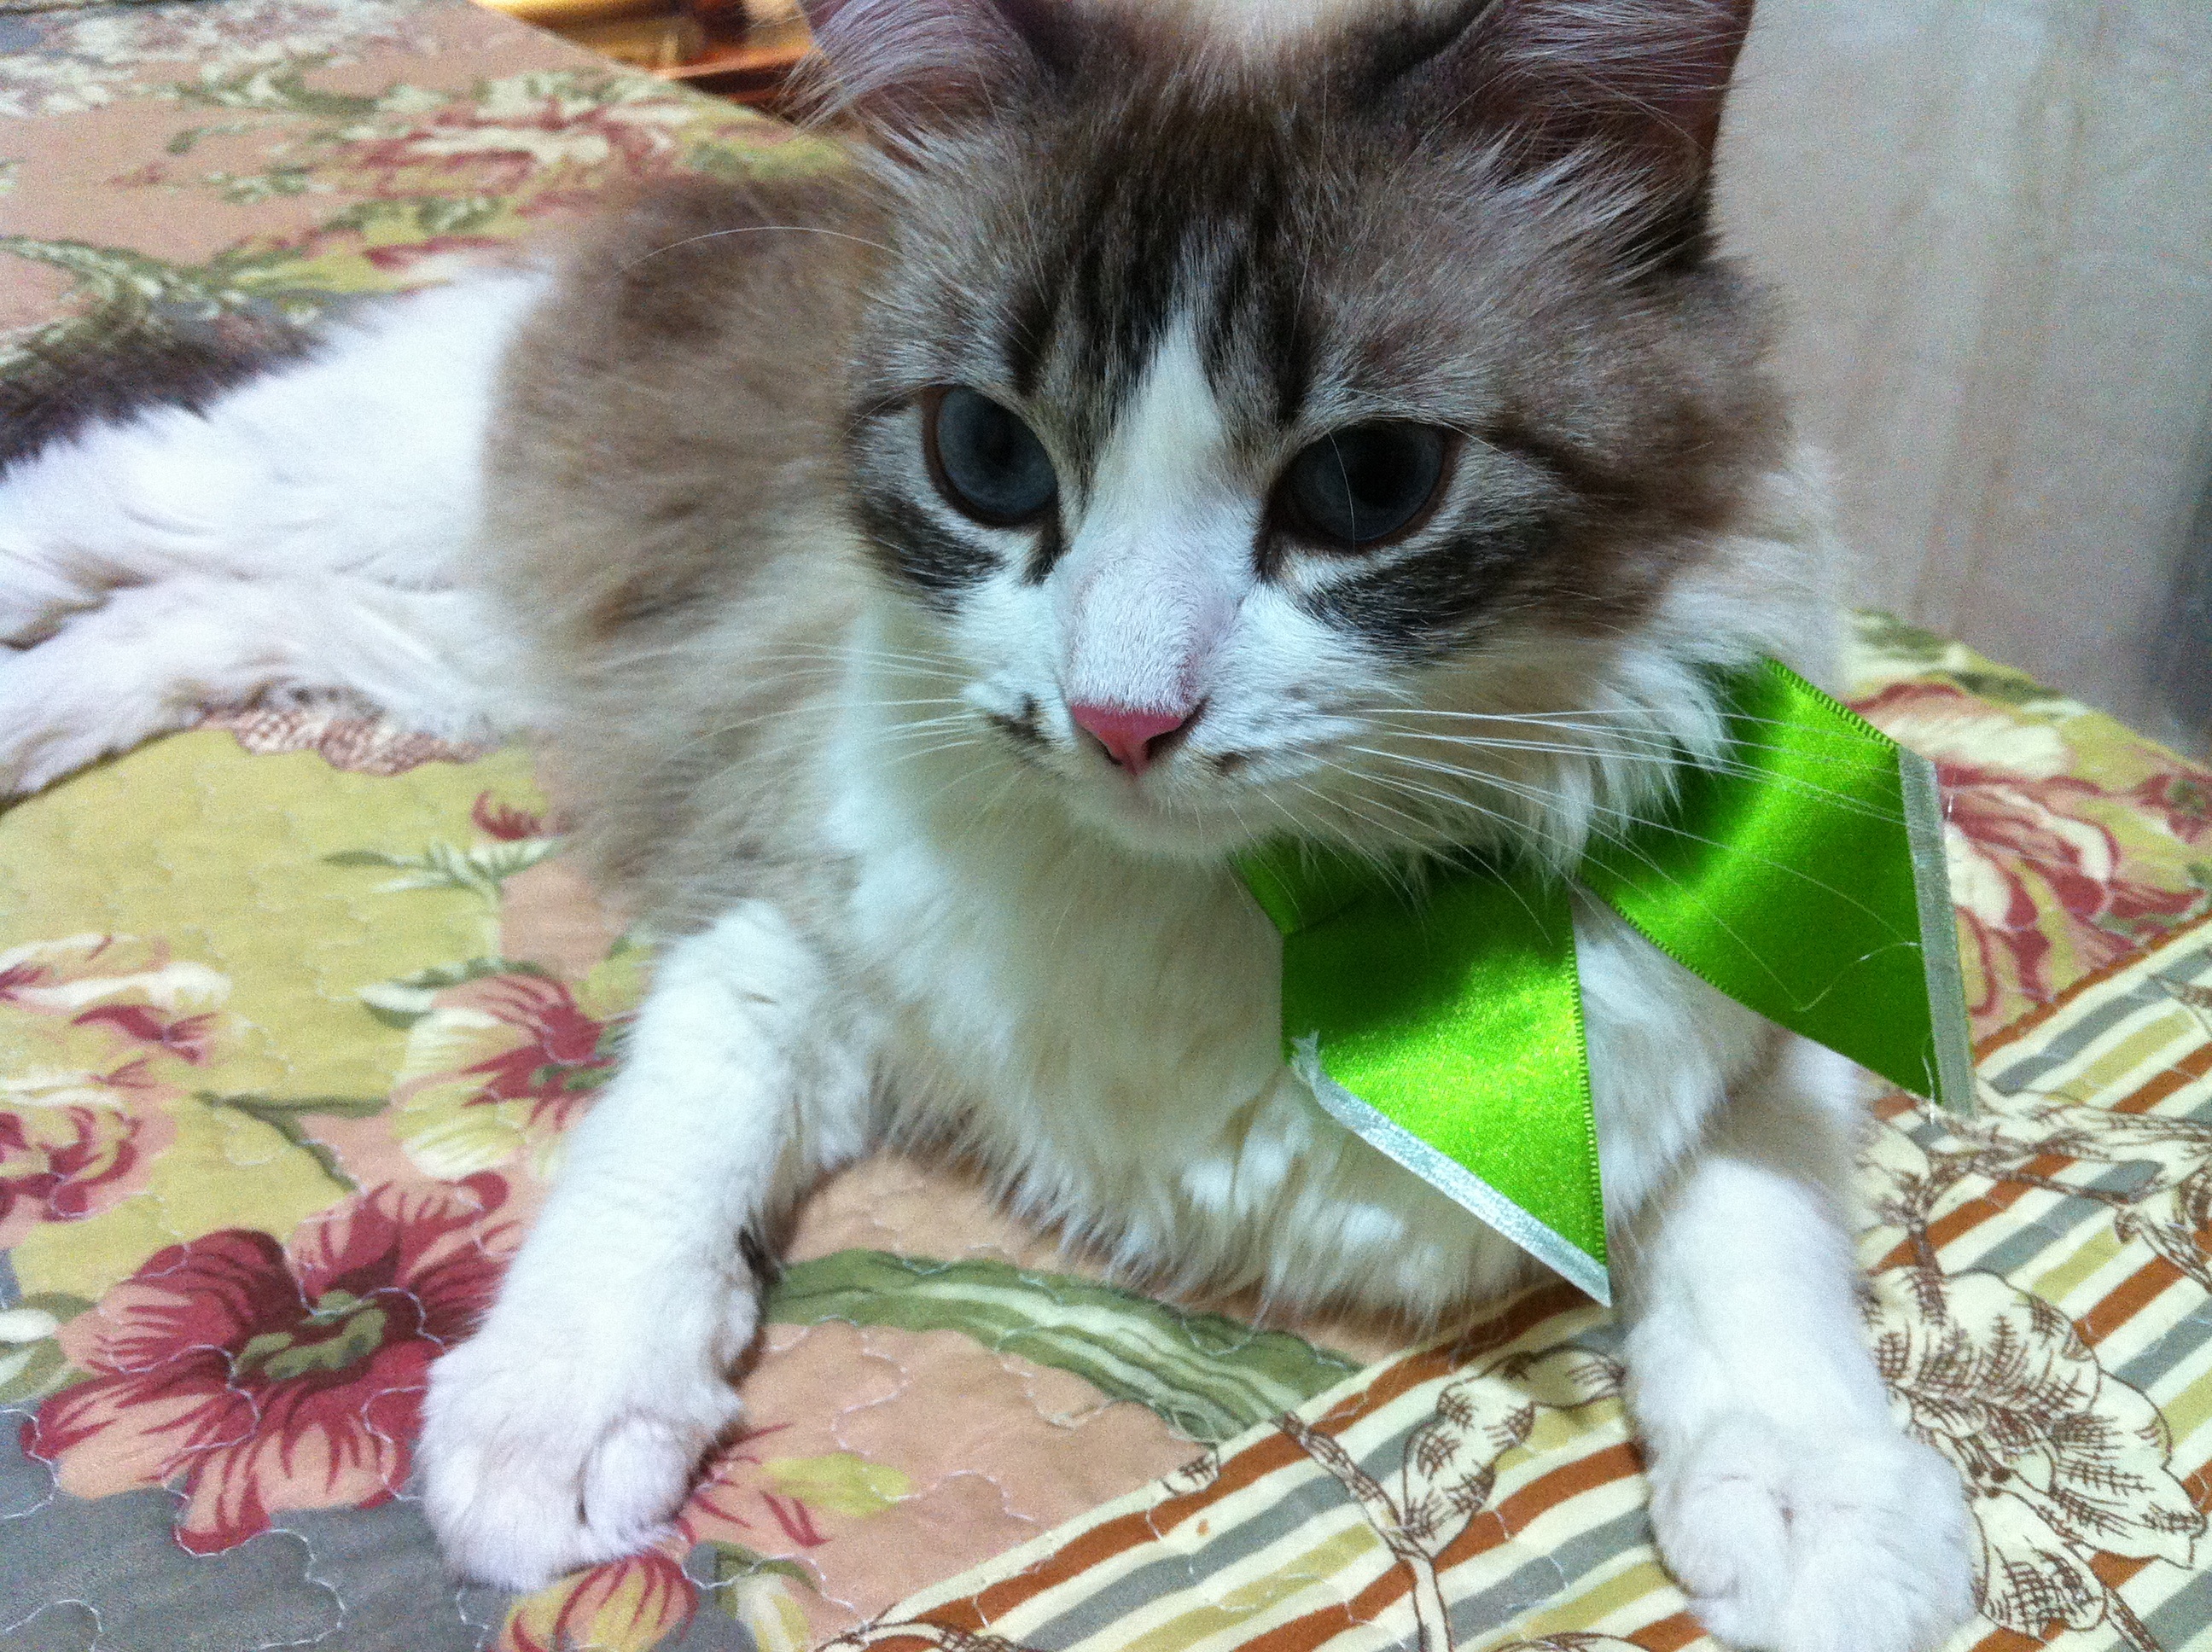
girl, sweet, animal, cute, female, pet, fur, fluffy, kitten, cat, lace, feline, mammal, lady, whiskers, kitty, vertebrate, beauty, style, domestic, ragdoll, norwegian forest cat, european shorthair, small to medium sized cats, cat like mammal, domestic short haired cat, domestic long haired cat